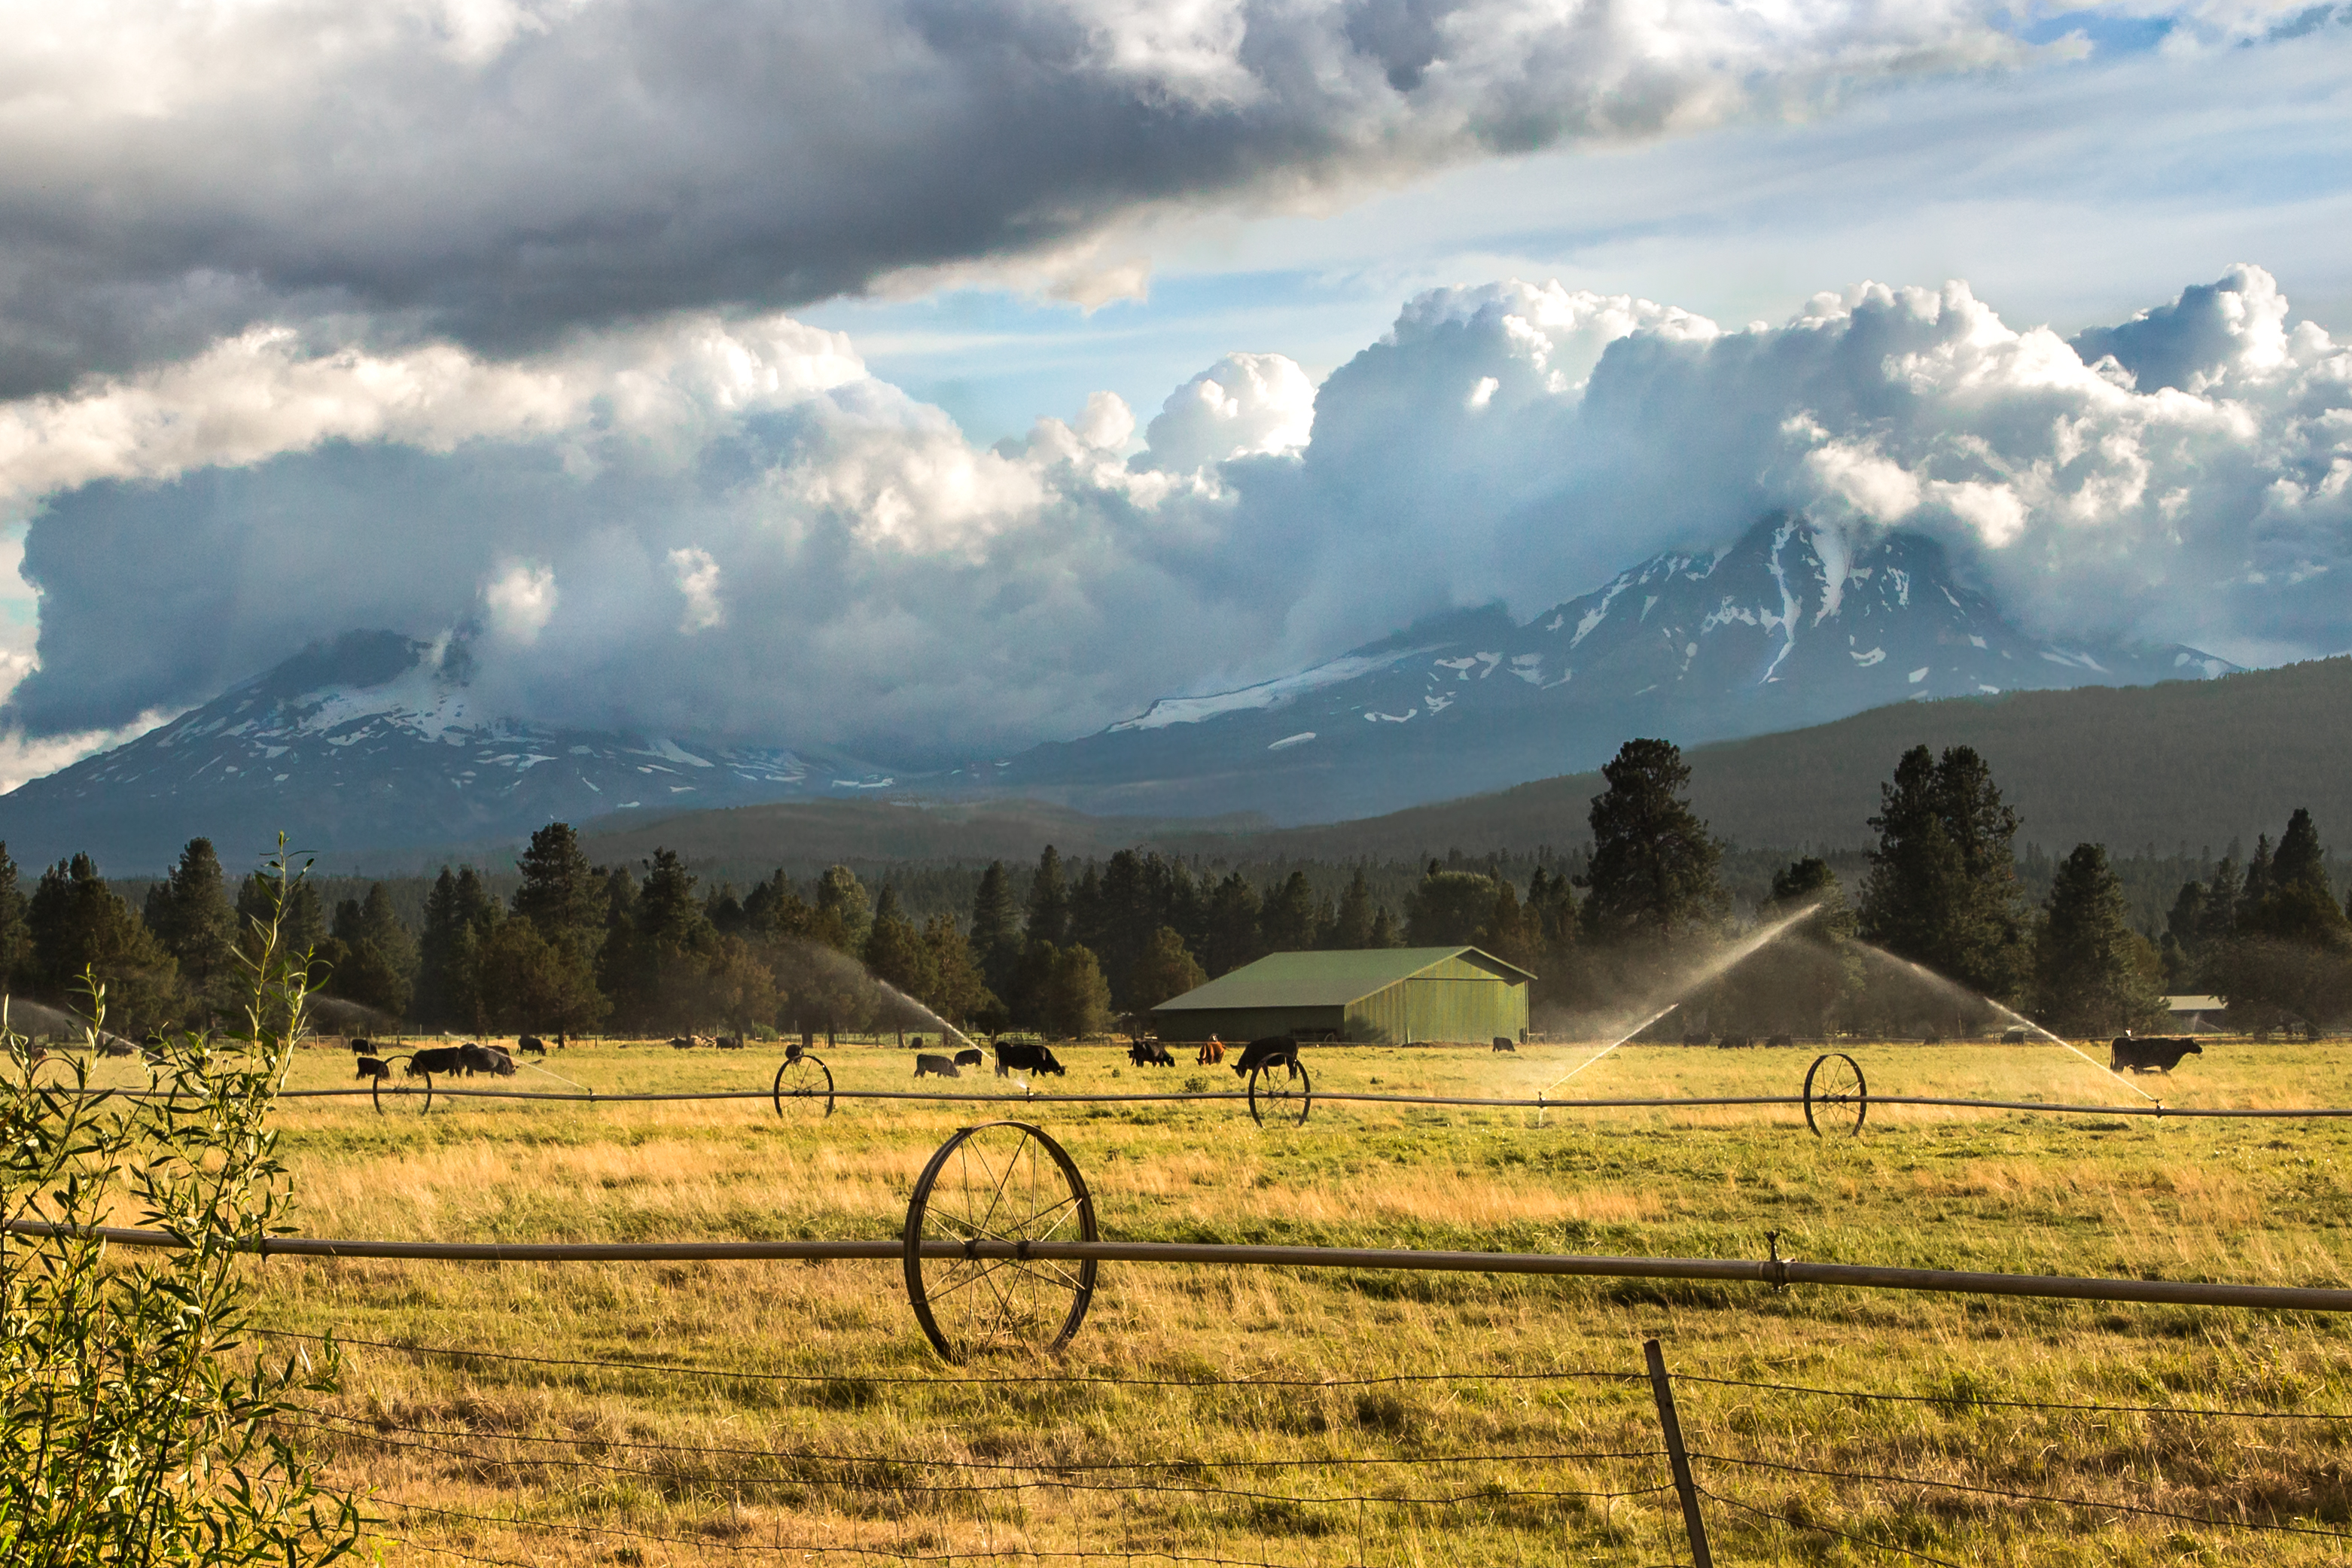
landscape, tree, nature, grass, wilderness, mountain, fence, cloud, field, meadow, prairie, morning, hill, valley, mountain range, evening, pasture, ranch, scenery, agriculture, plain, cows, clouds, mountains, alps, grassland, cascades, plateau, habitat, threesisters, oregon, sisters, steppe, rural area, landform, natural environment, geographical feature, atmospheric phenomenon, mountainous landforms